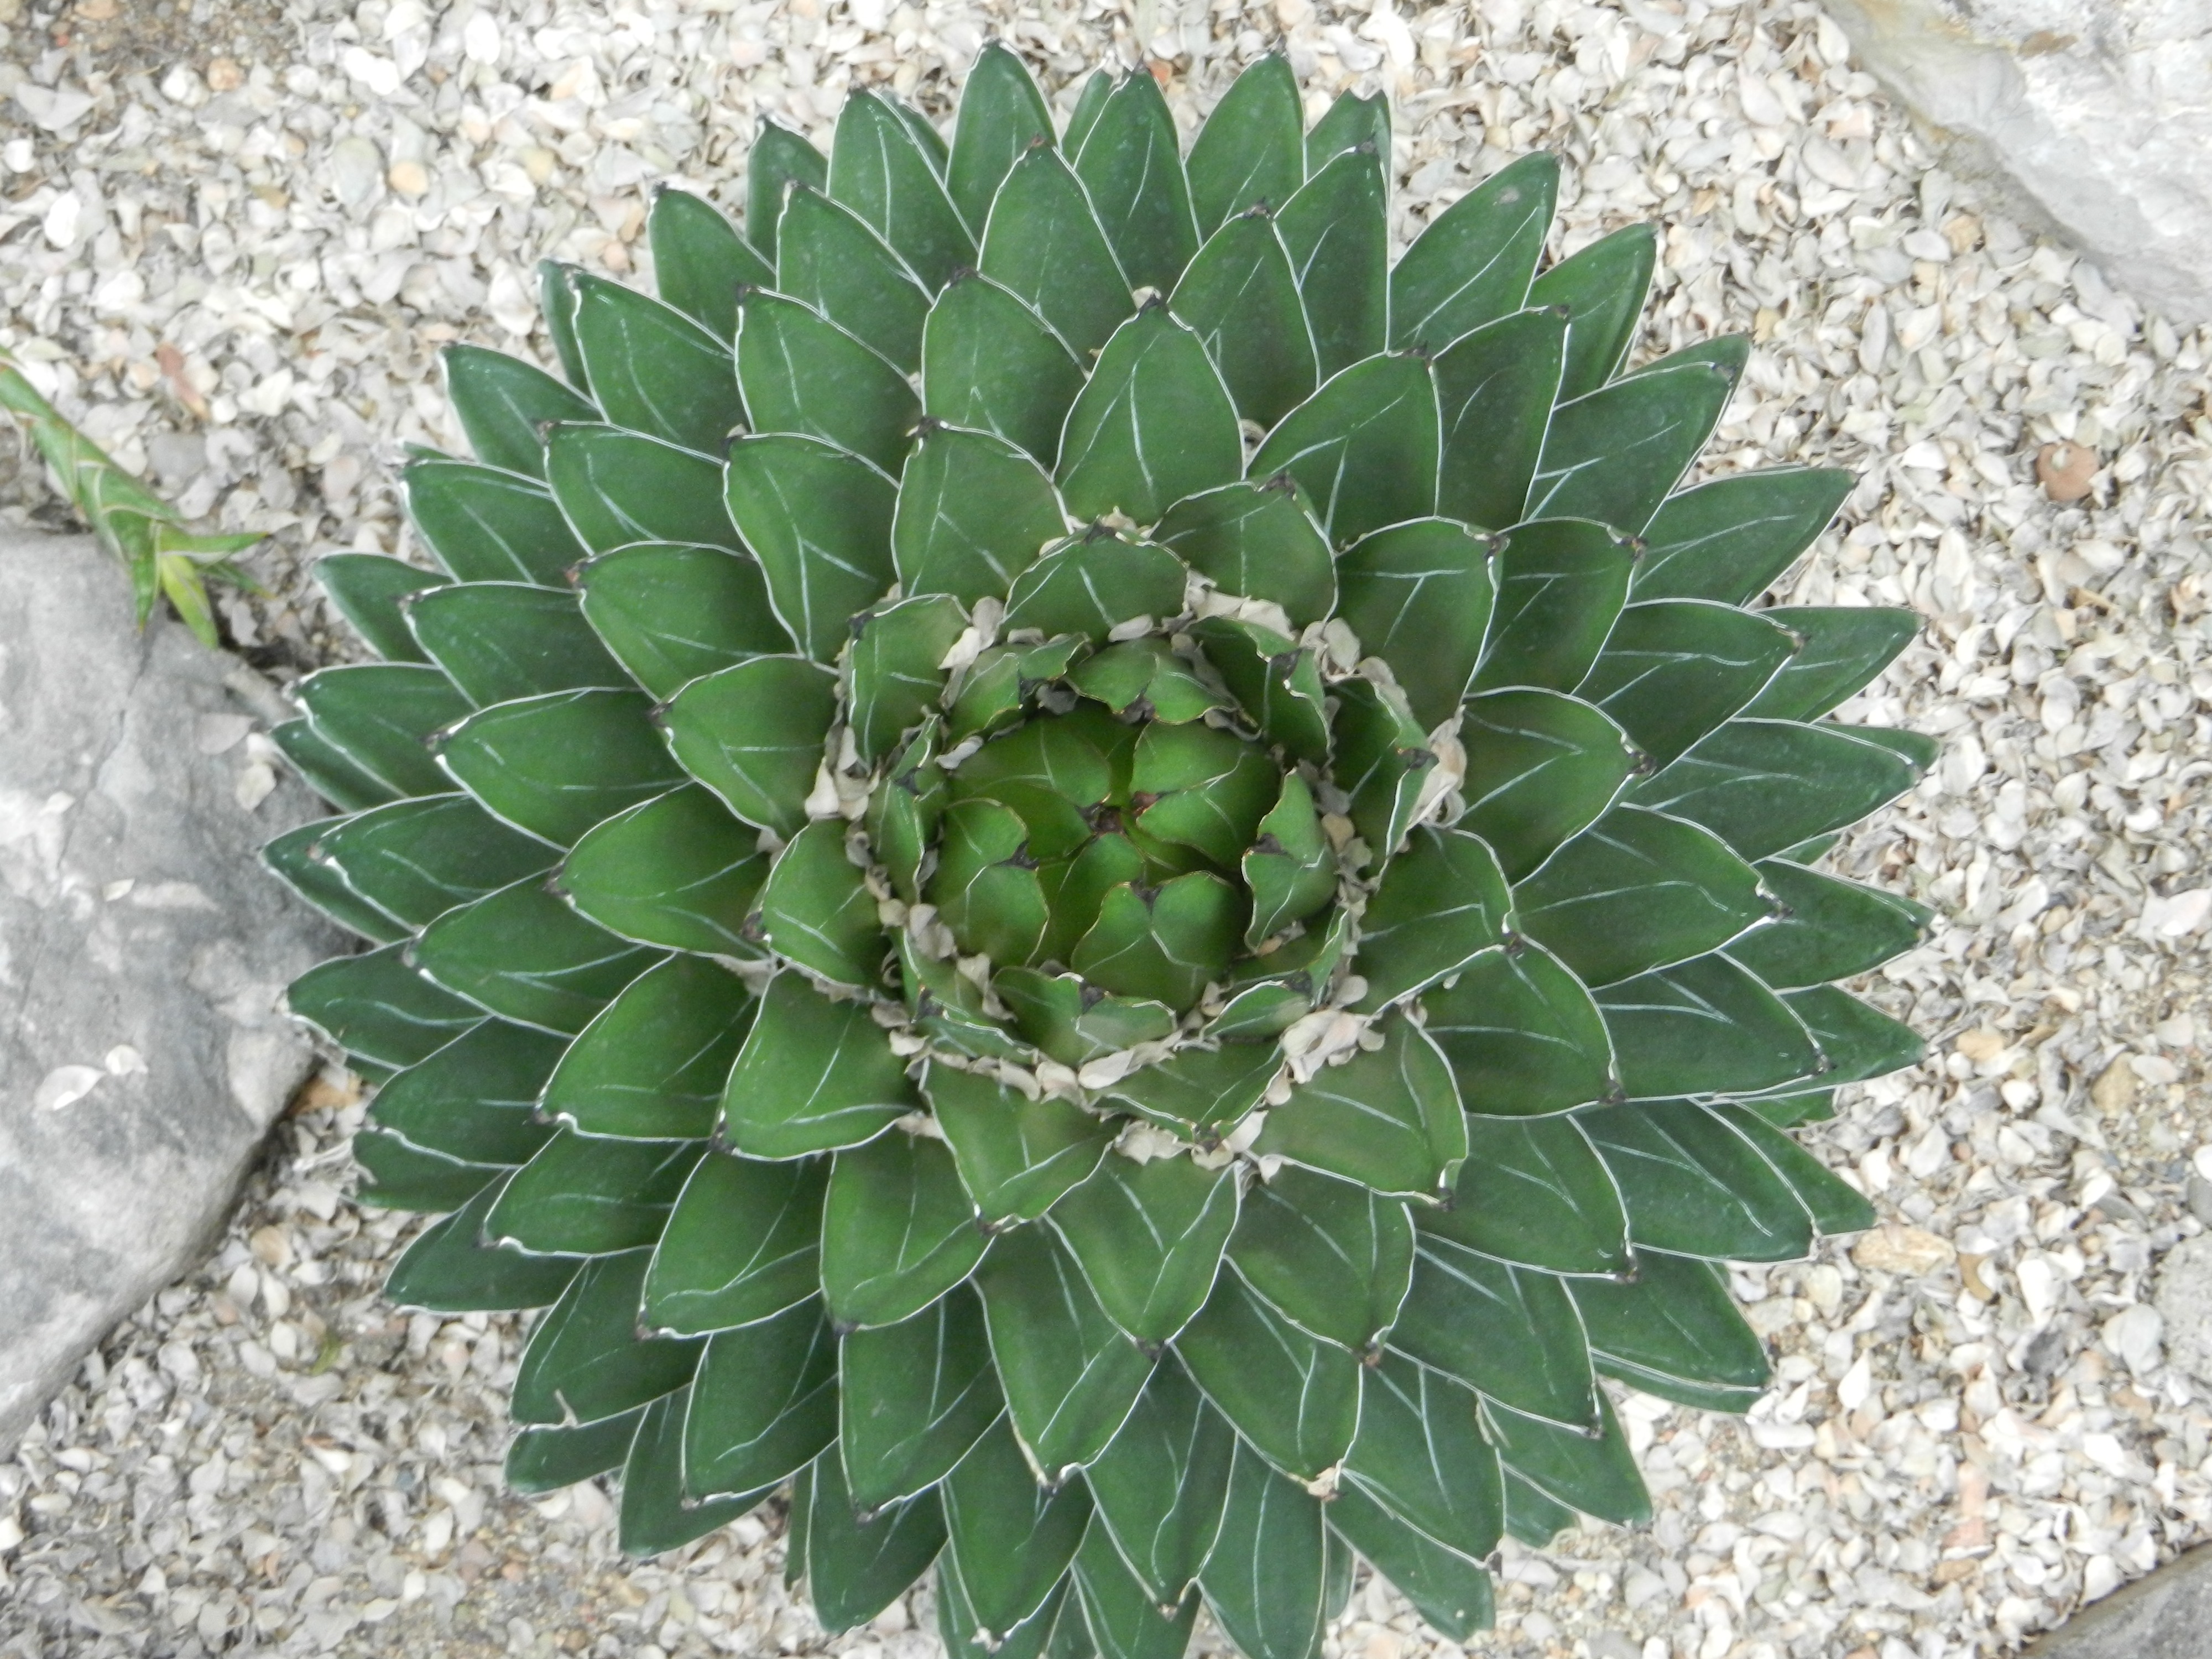
nature, cactus, plant, flower, step, dry, green, produce, botany, plants, agave, flowering plant, land plant, agave azul, hedgehog cactus